Rezzato

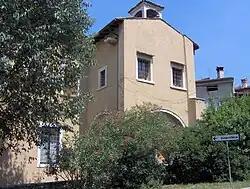
Former St. Alexander church homes the PInAC.

The shrine was built in a large wooded area in the northern part of the town (the so-called "Valverde", which means "green valley"). A small chapel called "Rotonda" was built here in 1099, and it is the most ancient sign of the religious faith of the entire zone. The shrine itself was only built between 1601 and 1643, after the archbishop of Milan Carlo Borromeo visited the town and ordered a big church to be built on a rural site in which there were a lot of abandoned and ruined altars built chaotically during the 15th century.